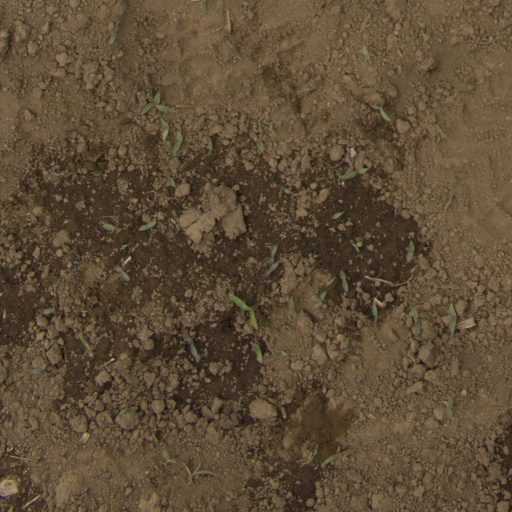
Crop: Jerusalem artichoke